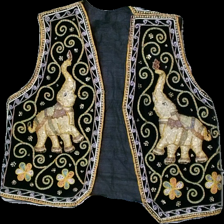
View: front
Type: Vest
Category: Unisex
Brand: Missing
Colors: Black
Material: unknown
Pattern: Embroidered
Cut: Regular
Season: All
Price range: 100-150
Recommended usage: Reuse
Description: Black vest with embrodery, beads and sequence